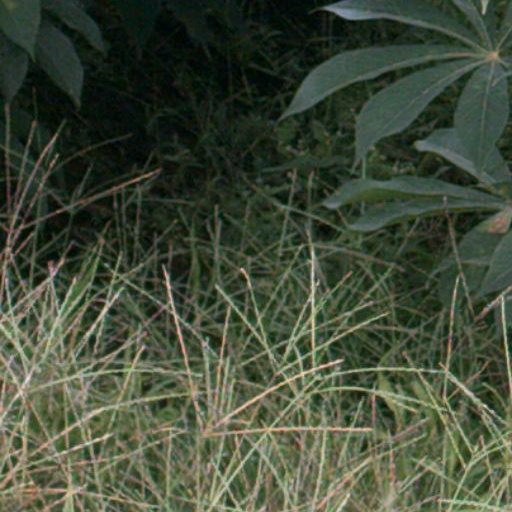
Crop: cassava